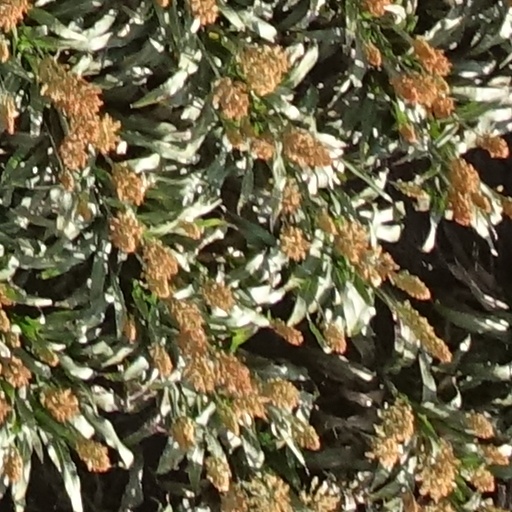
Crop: sorghum